Rich Harden

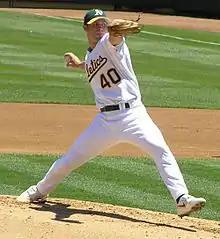
Harden with the Oakland Athletics

James Richard Harden (born November 30, 1981) is a Canadian former professional baseball pitcher. He pitched for the Oakland Athletics, Chicago Cubs, and Texas Rangers of Major League Baseball.